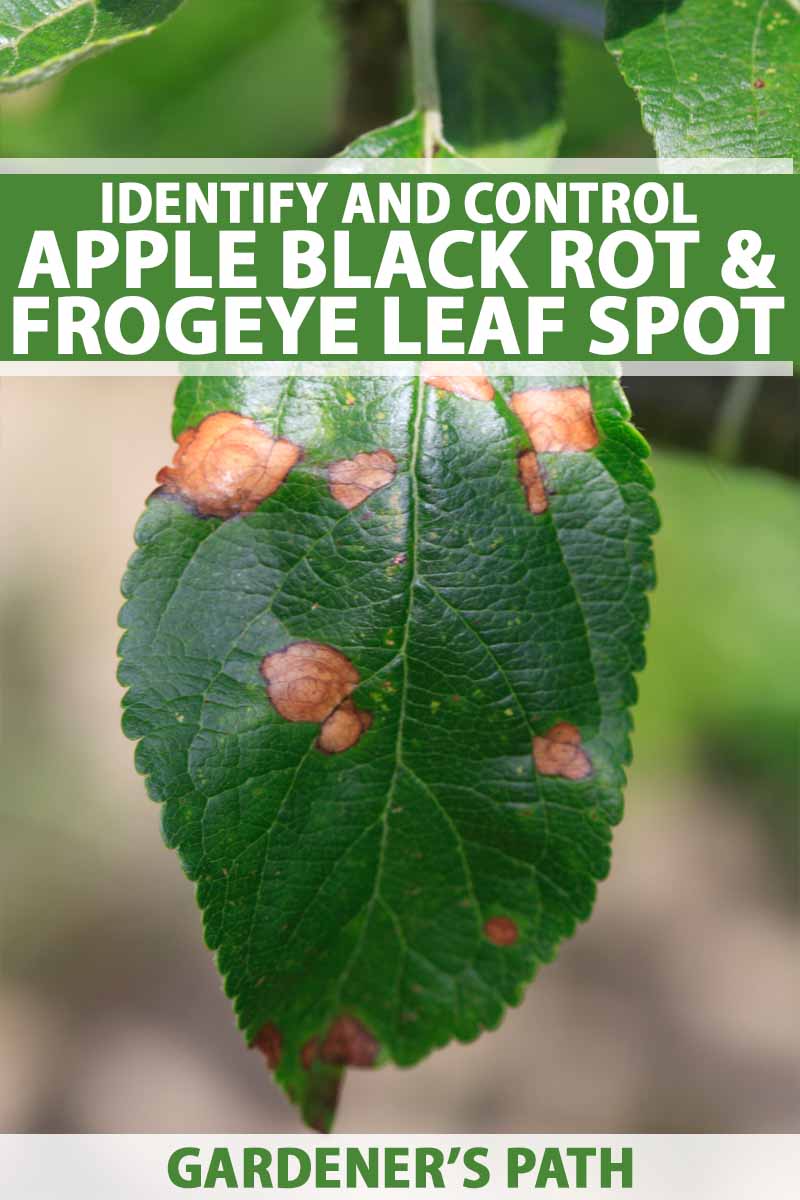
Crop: apple
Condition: black_rot